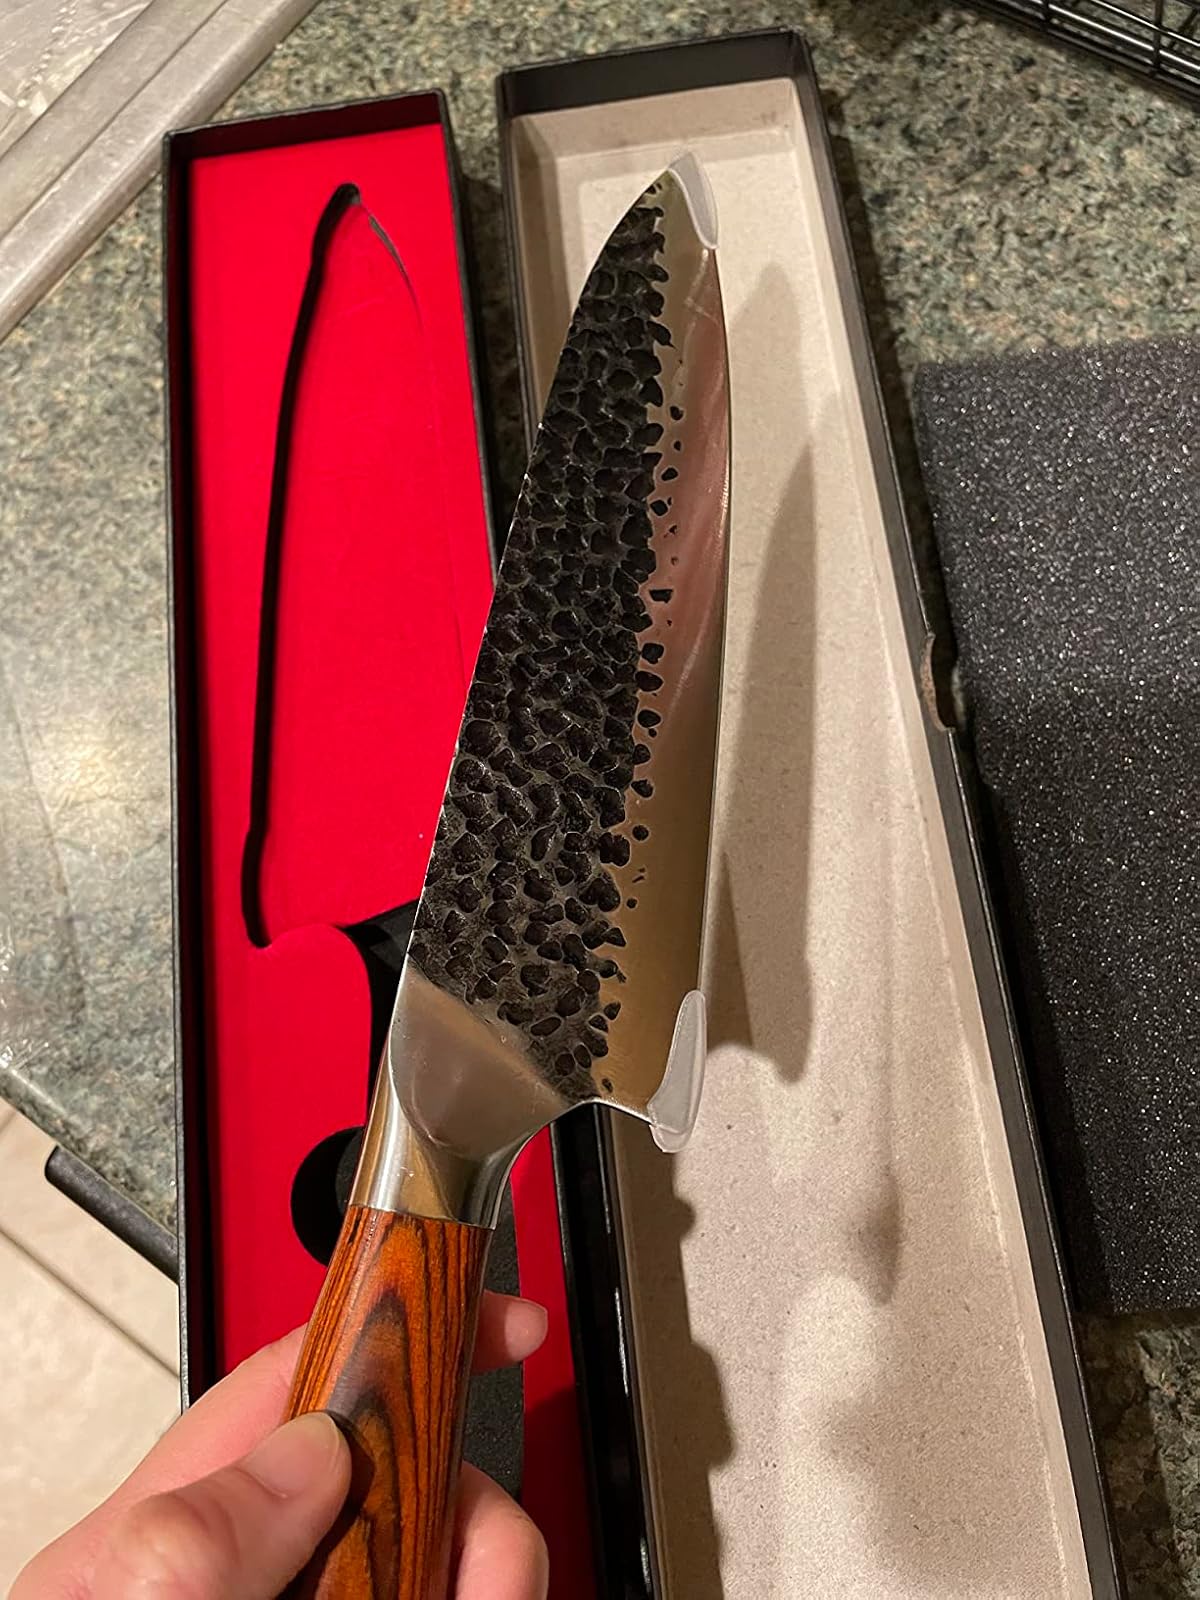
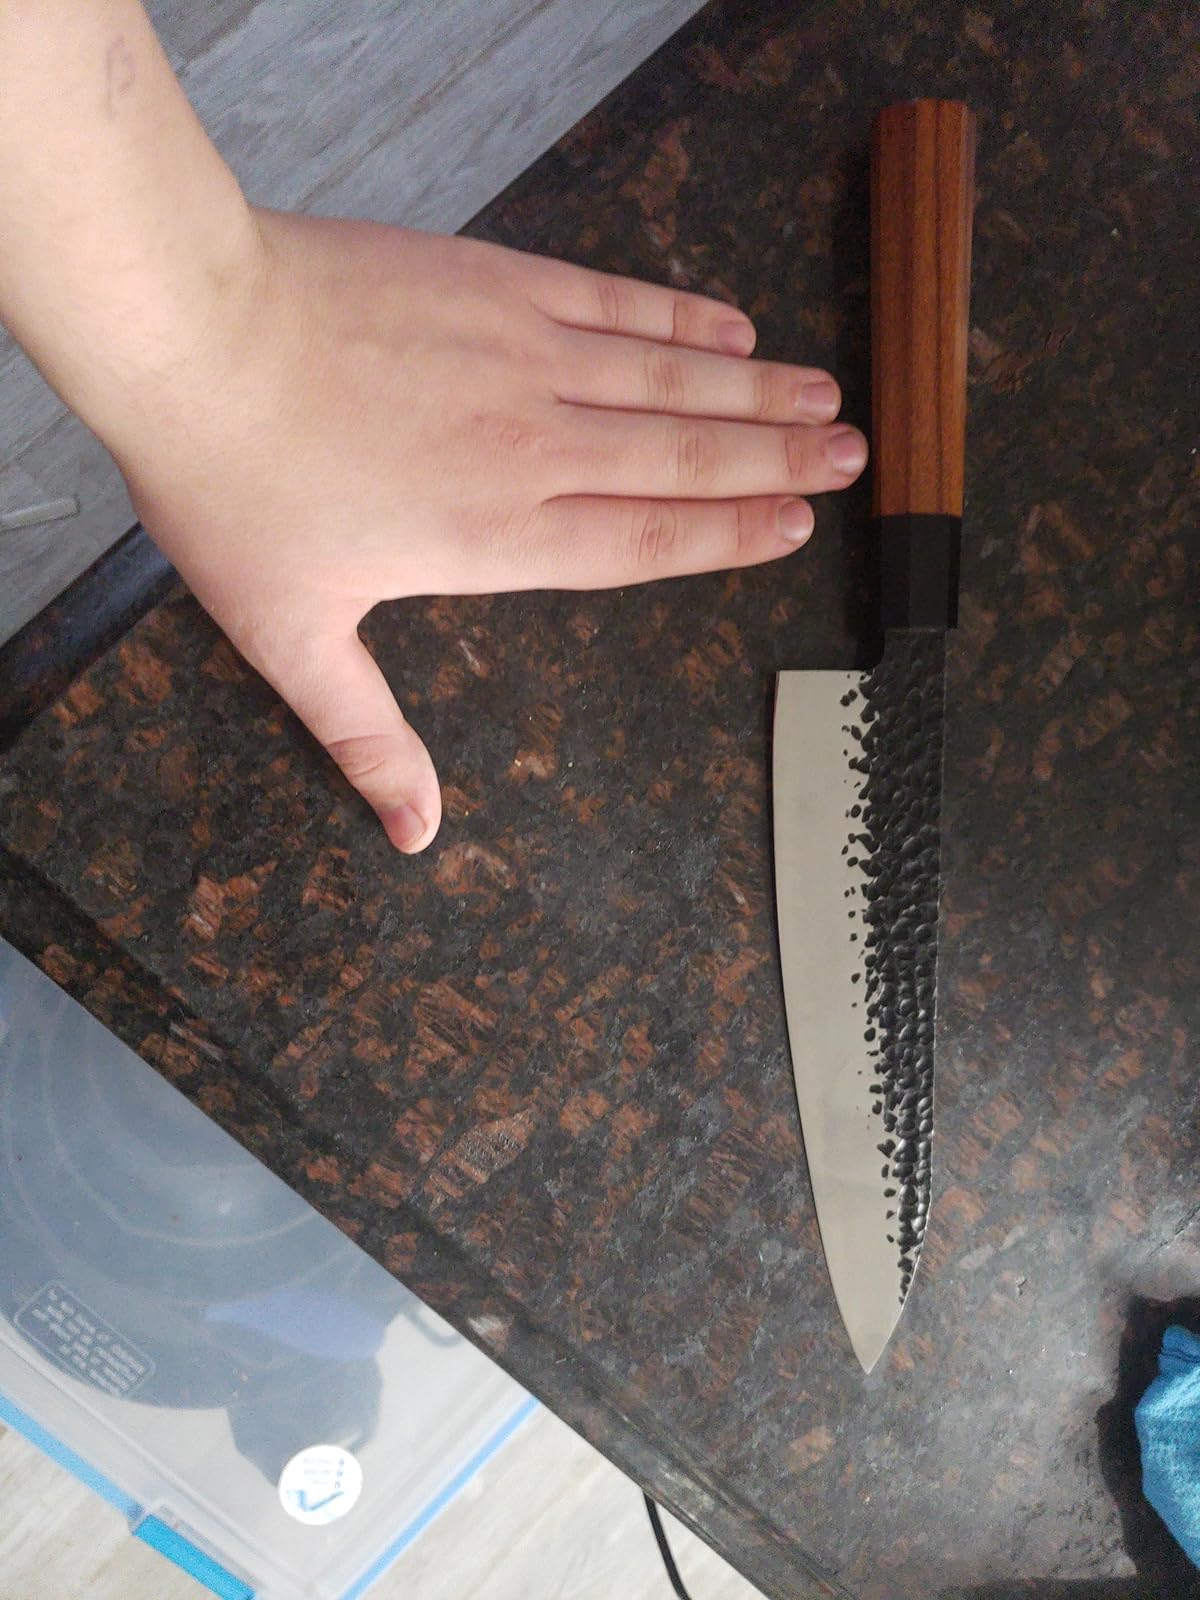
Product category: items_knife
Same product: no